Ludolph of Saxony

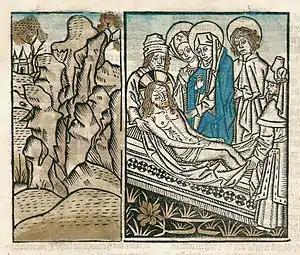
"Vita Christi" 1487, woodcut, watercolor

Ludolph of Saxony (c. 1295 – 1378), also known as Ludolphus de Saxonia and Ludolph the Carthusian, was a German Roman Catholic theologian of the fourteenth century.